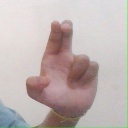
अक्षर: आ